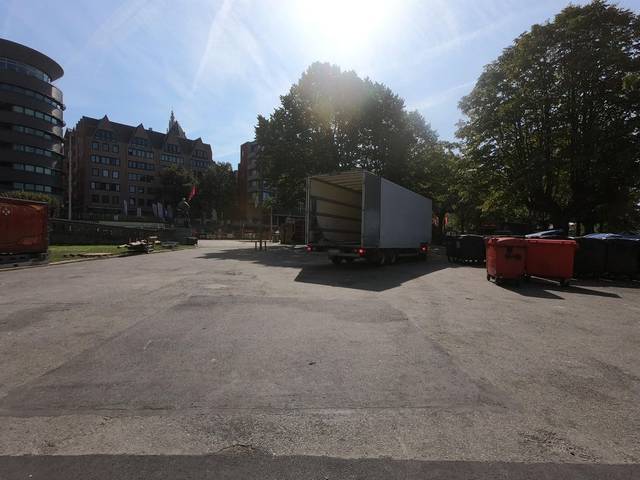
Region: Belgium
Coordinates: 51.223, 4.397